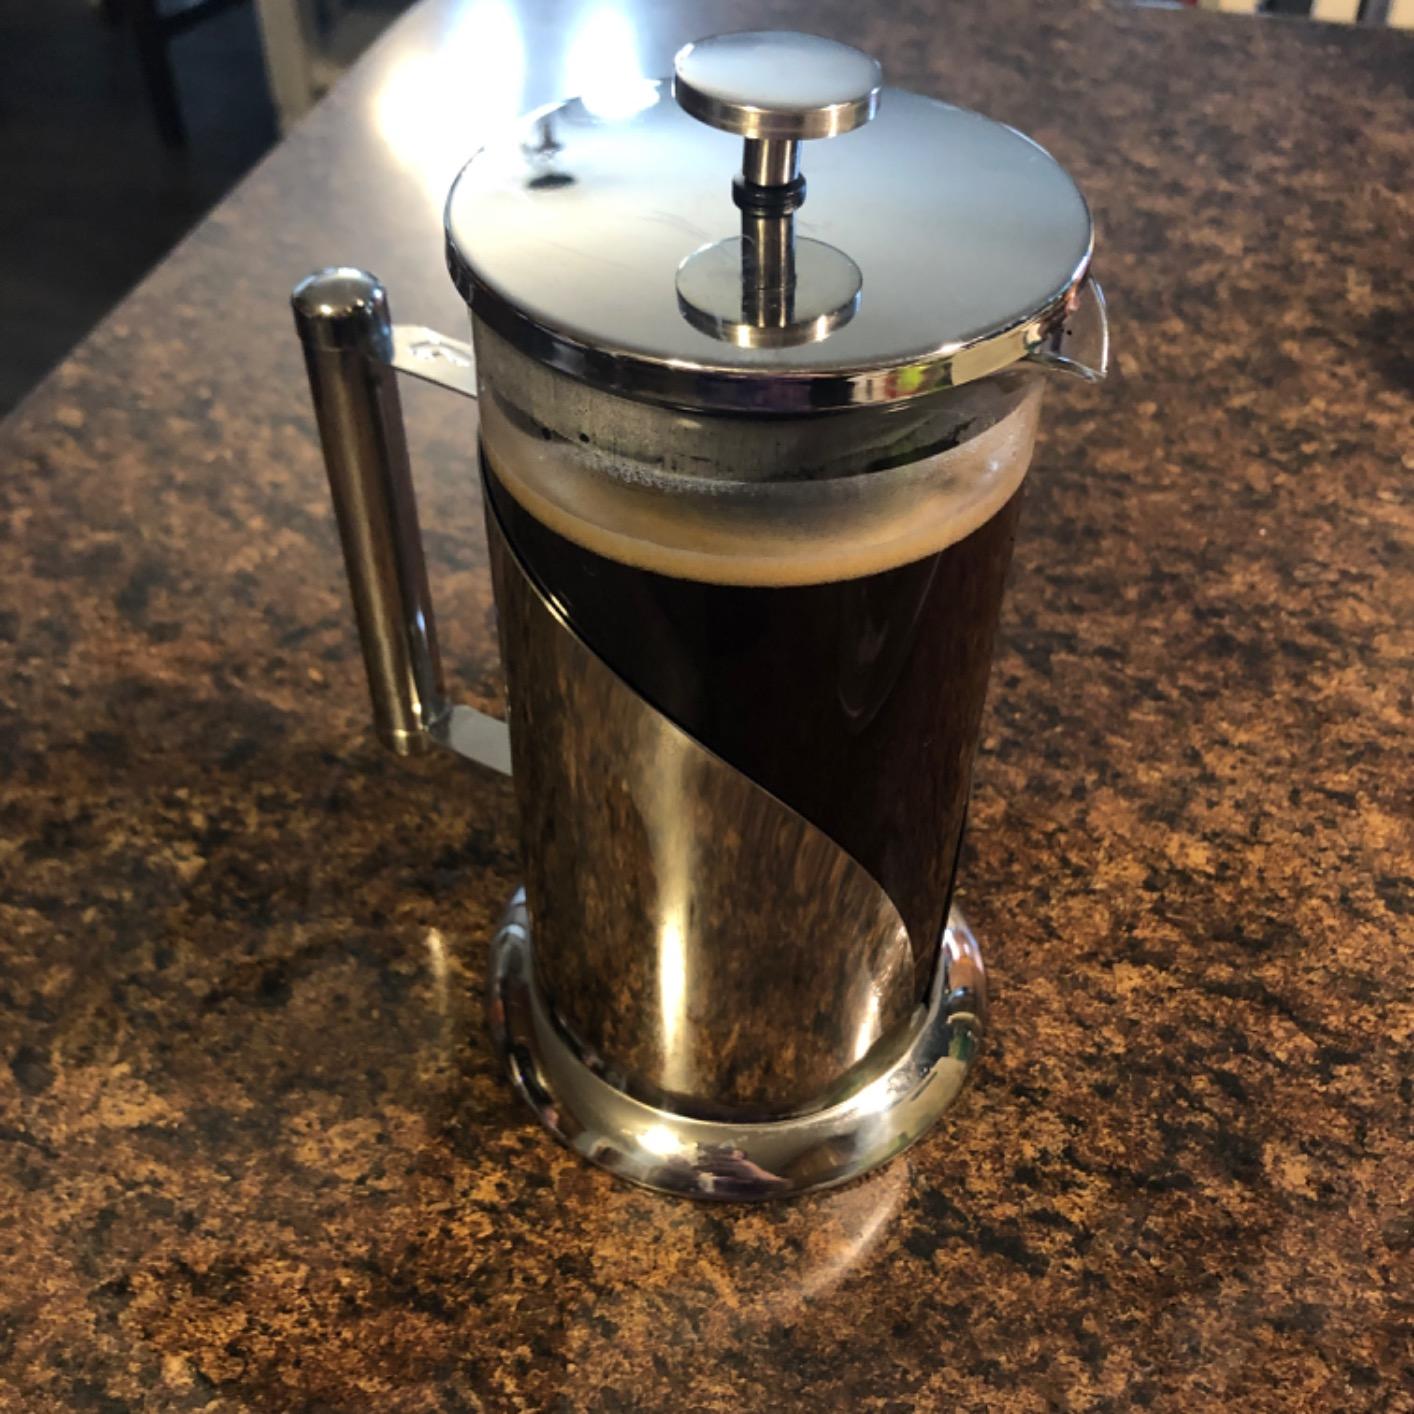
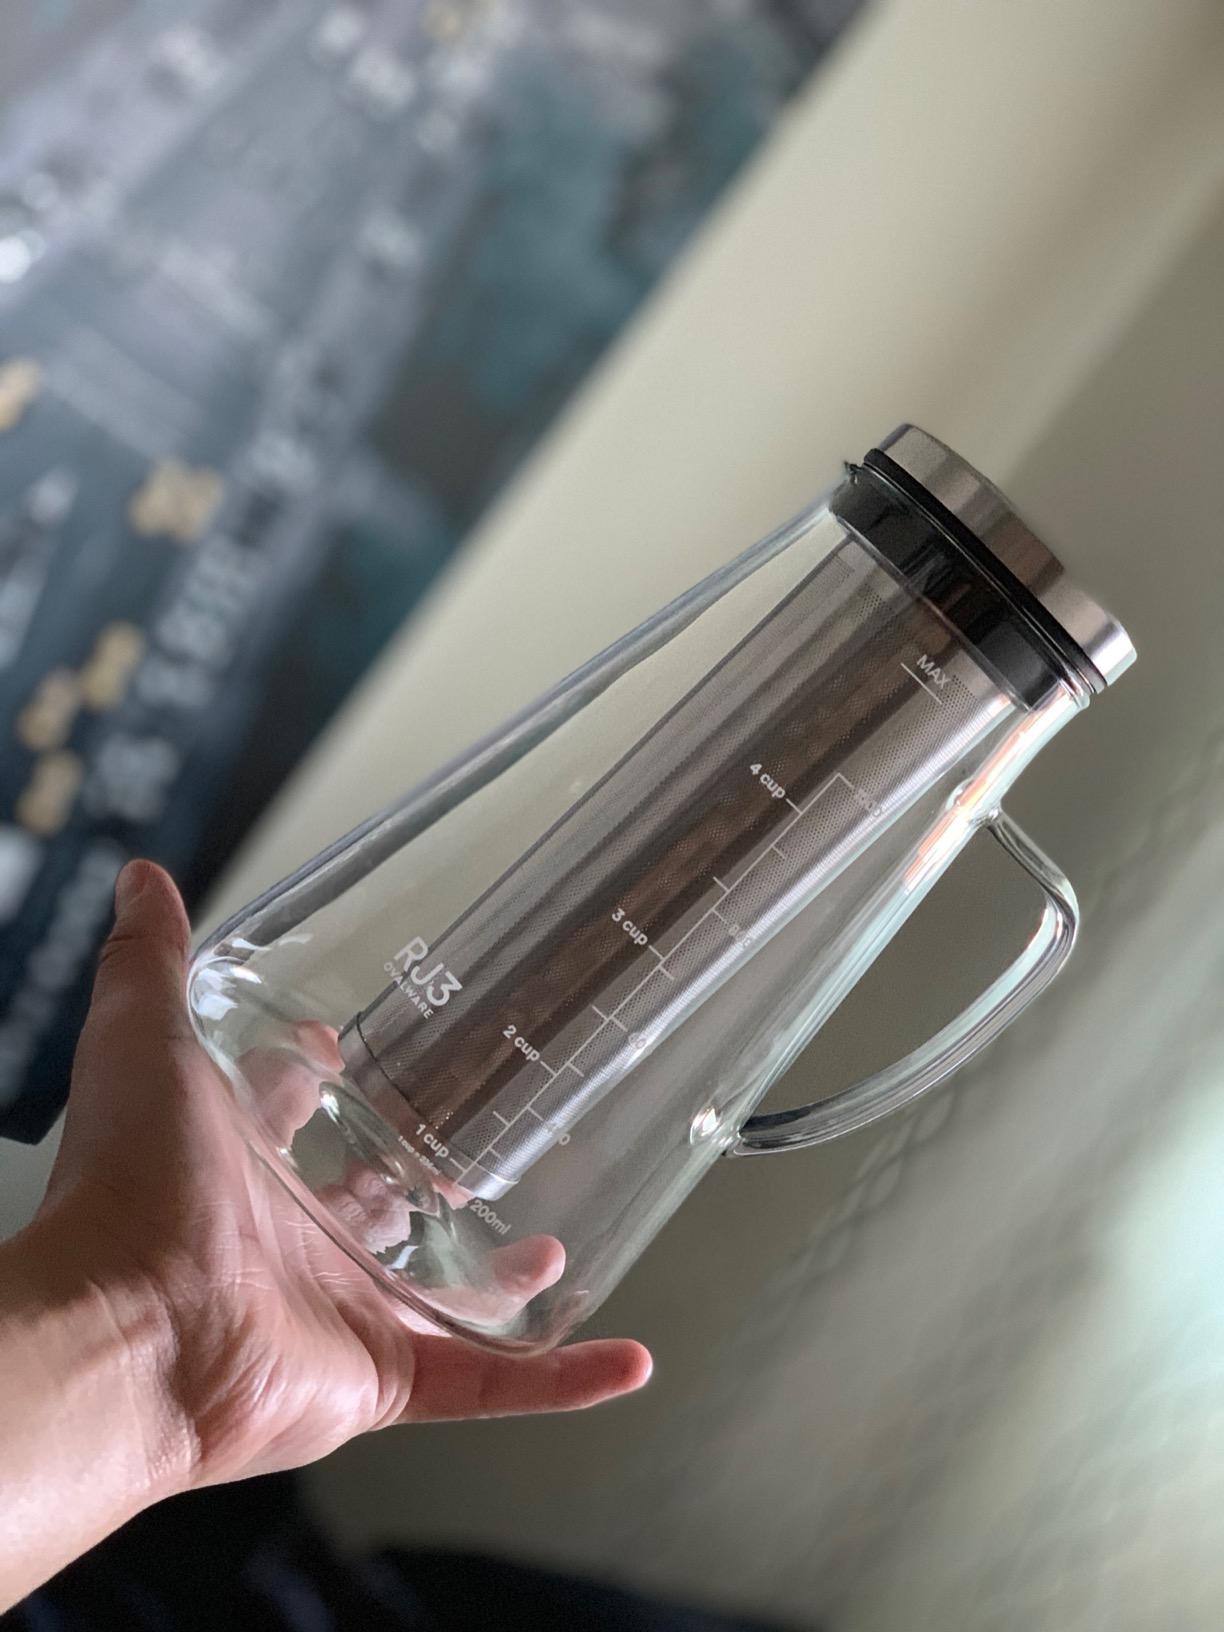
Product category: items_tea
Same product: no